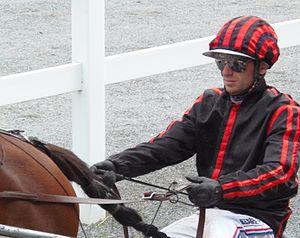
Le jockey et driver Yoann Lebourgeois, entrant sur l'hippodrome Robert-Auvray de Vire (Normandie, France), au sulky de Diablo de Forgan, le 24 septembre 2016.
Yoann Lebourgeois, né le 12 janvier 1985, est un jockey et driver français, spécialiste des courses de trot.